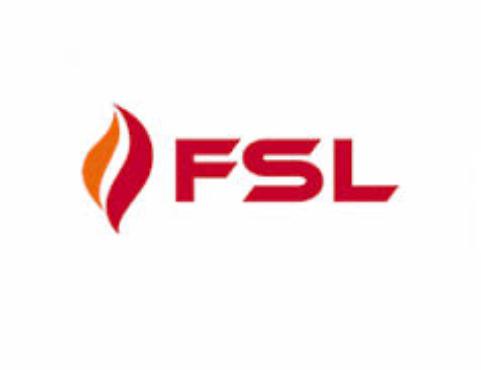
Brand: FSL
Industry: Necessities